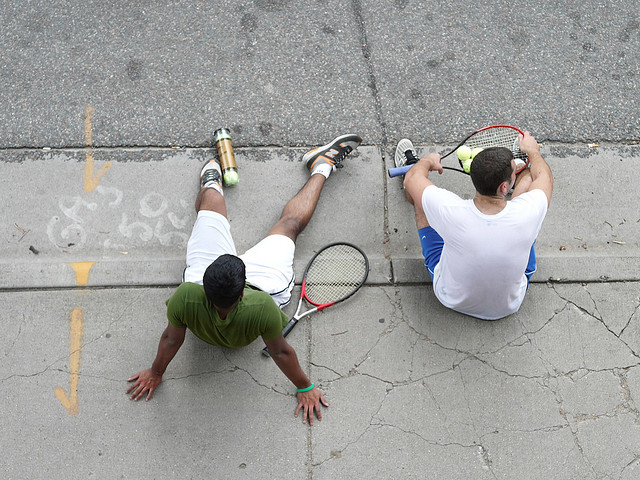
hai người đàn ông đang ngồi với những cái vợt tennis ở trên vỉa hè